Tornadoes of 2007

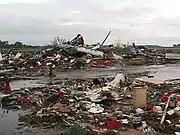
EF4 damage to a construction company in Northwood, North Dakota.

A high risk of severe storms was issued for June 7 for the Upper Midwest, from about the Quad Cities north to Lake Superior. Widespread tornadoes and destructive downburst winds were possible. A moderate risk was issued for portions of Minnesota, Michigan and Illinois while a slight risk was issued south towards Oklahoma, which was then upgraded to a moderate risk late in the day. Environment Canada also issued a risk of severe thunderstorms with possible tornadoes for all of northwestern Ontario and a severe weather watch was issued early Thursday morning from the Manitoba border towards the north shore of Lake Superior